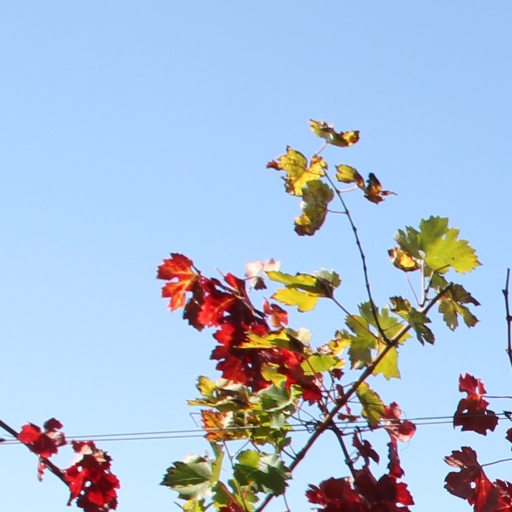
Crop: grape